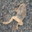
Label: frog